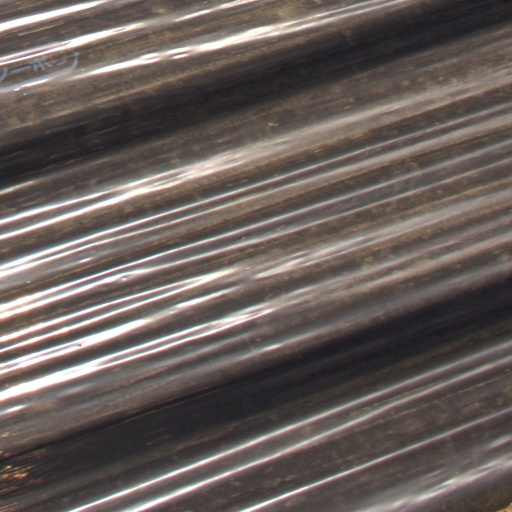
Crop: Jerusalem artichoke